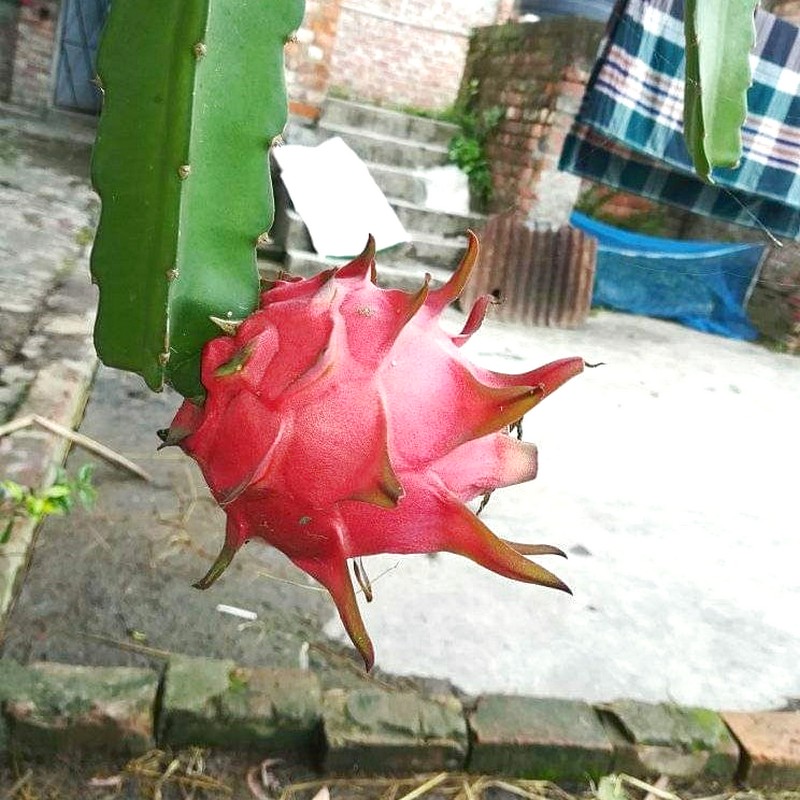
Label: Mature Dragon Fruit